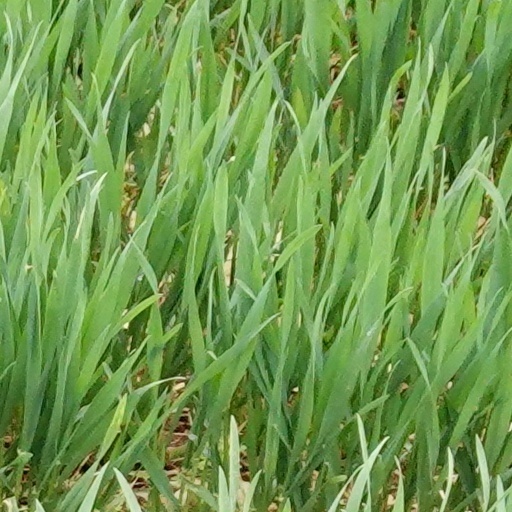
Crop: wheat